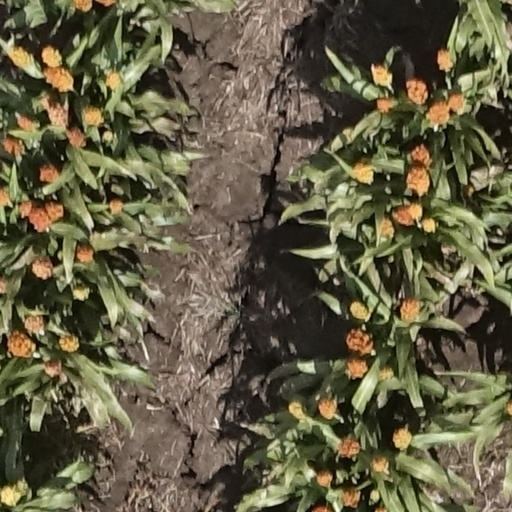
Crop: sorghum